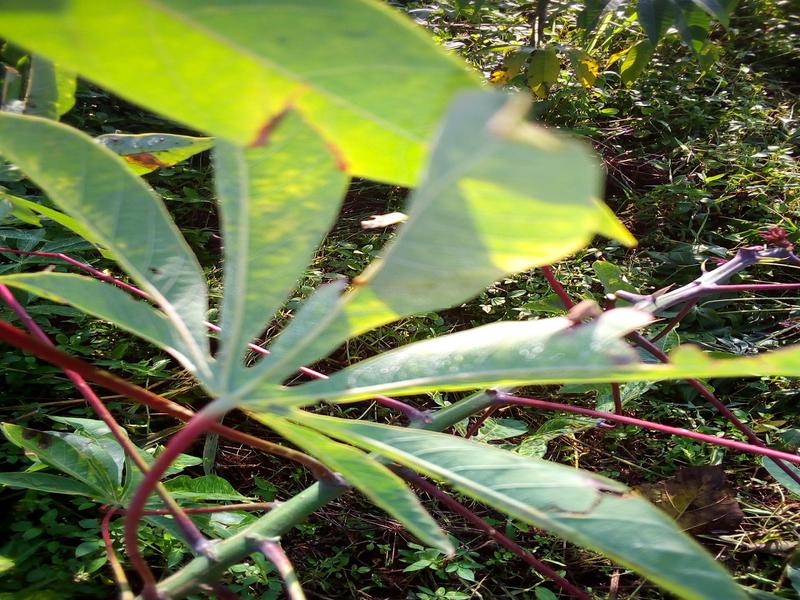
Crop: cassava
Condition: mosaic_disease